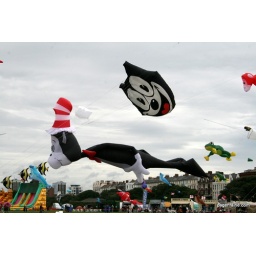
cat in the hat